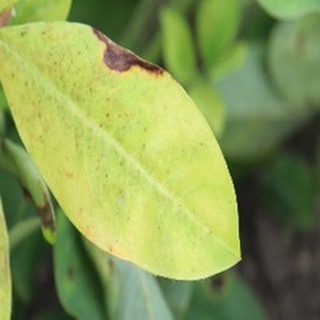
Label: groundnut_nutrition_deficiency